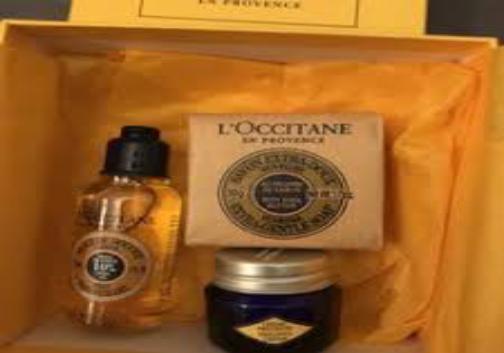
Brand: L'Occitane en Provence
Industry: Necessities